Shuizhu

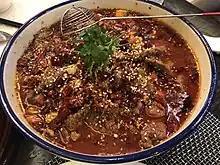
A plate of "shuizhu" made with beef

Shuizhu is a Chinese dish which originated from Sichuan cuisine; its name literally means "water-boiled (meat)". The dish consists of meat, chili pepper, and vegetable oil.